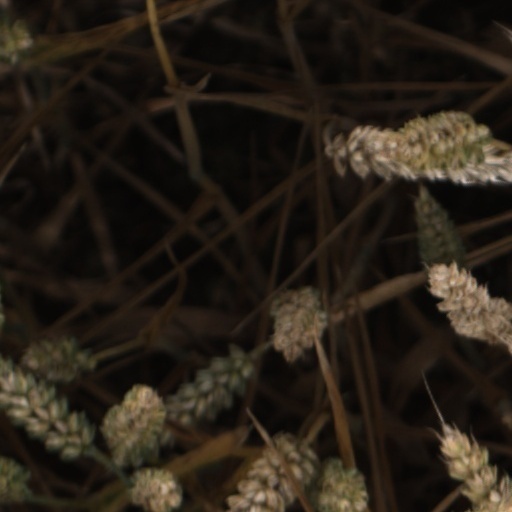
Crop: wheat